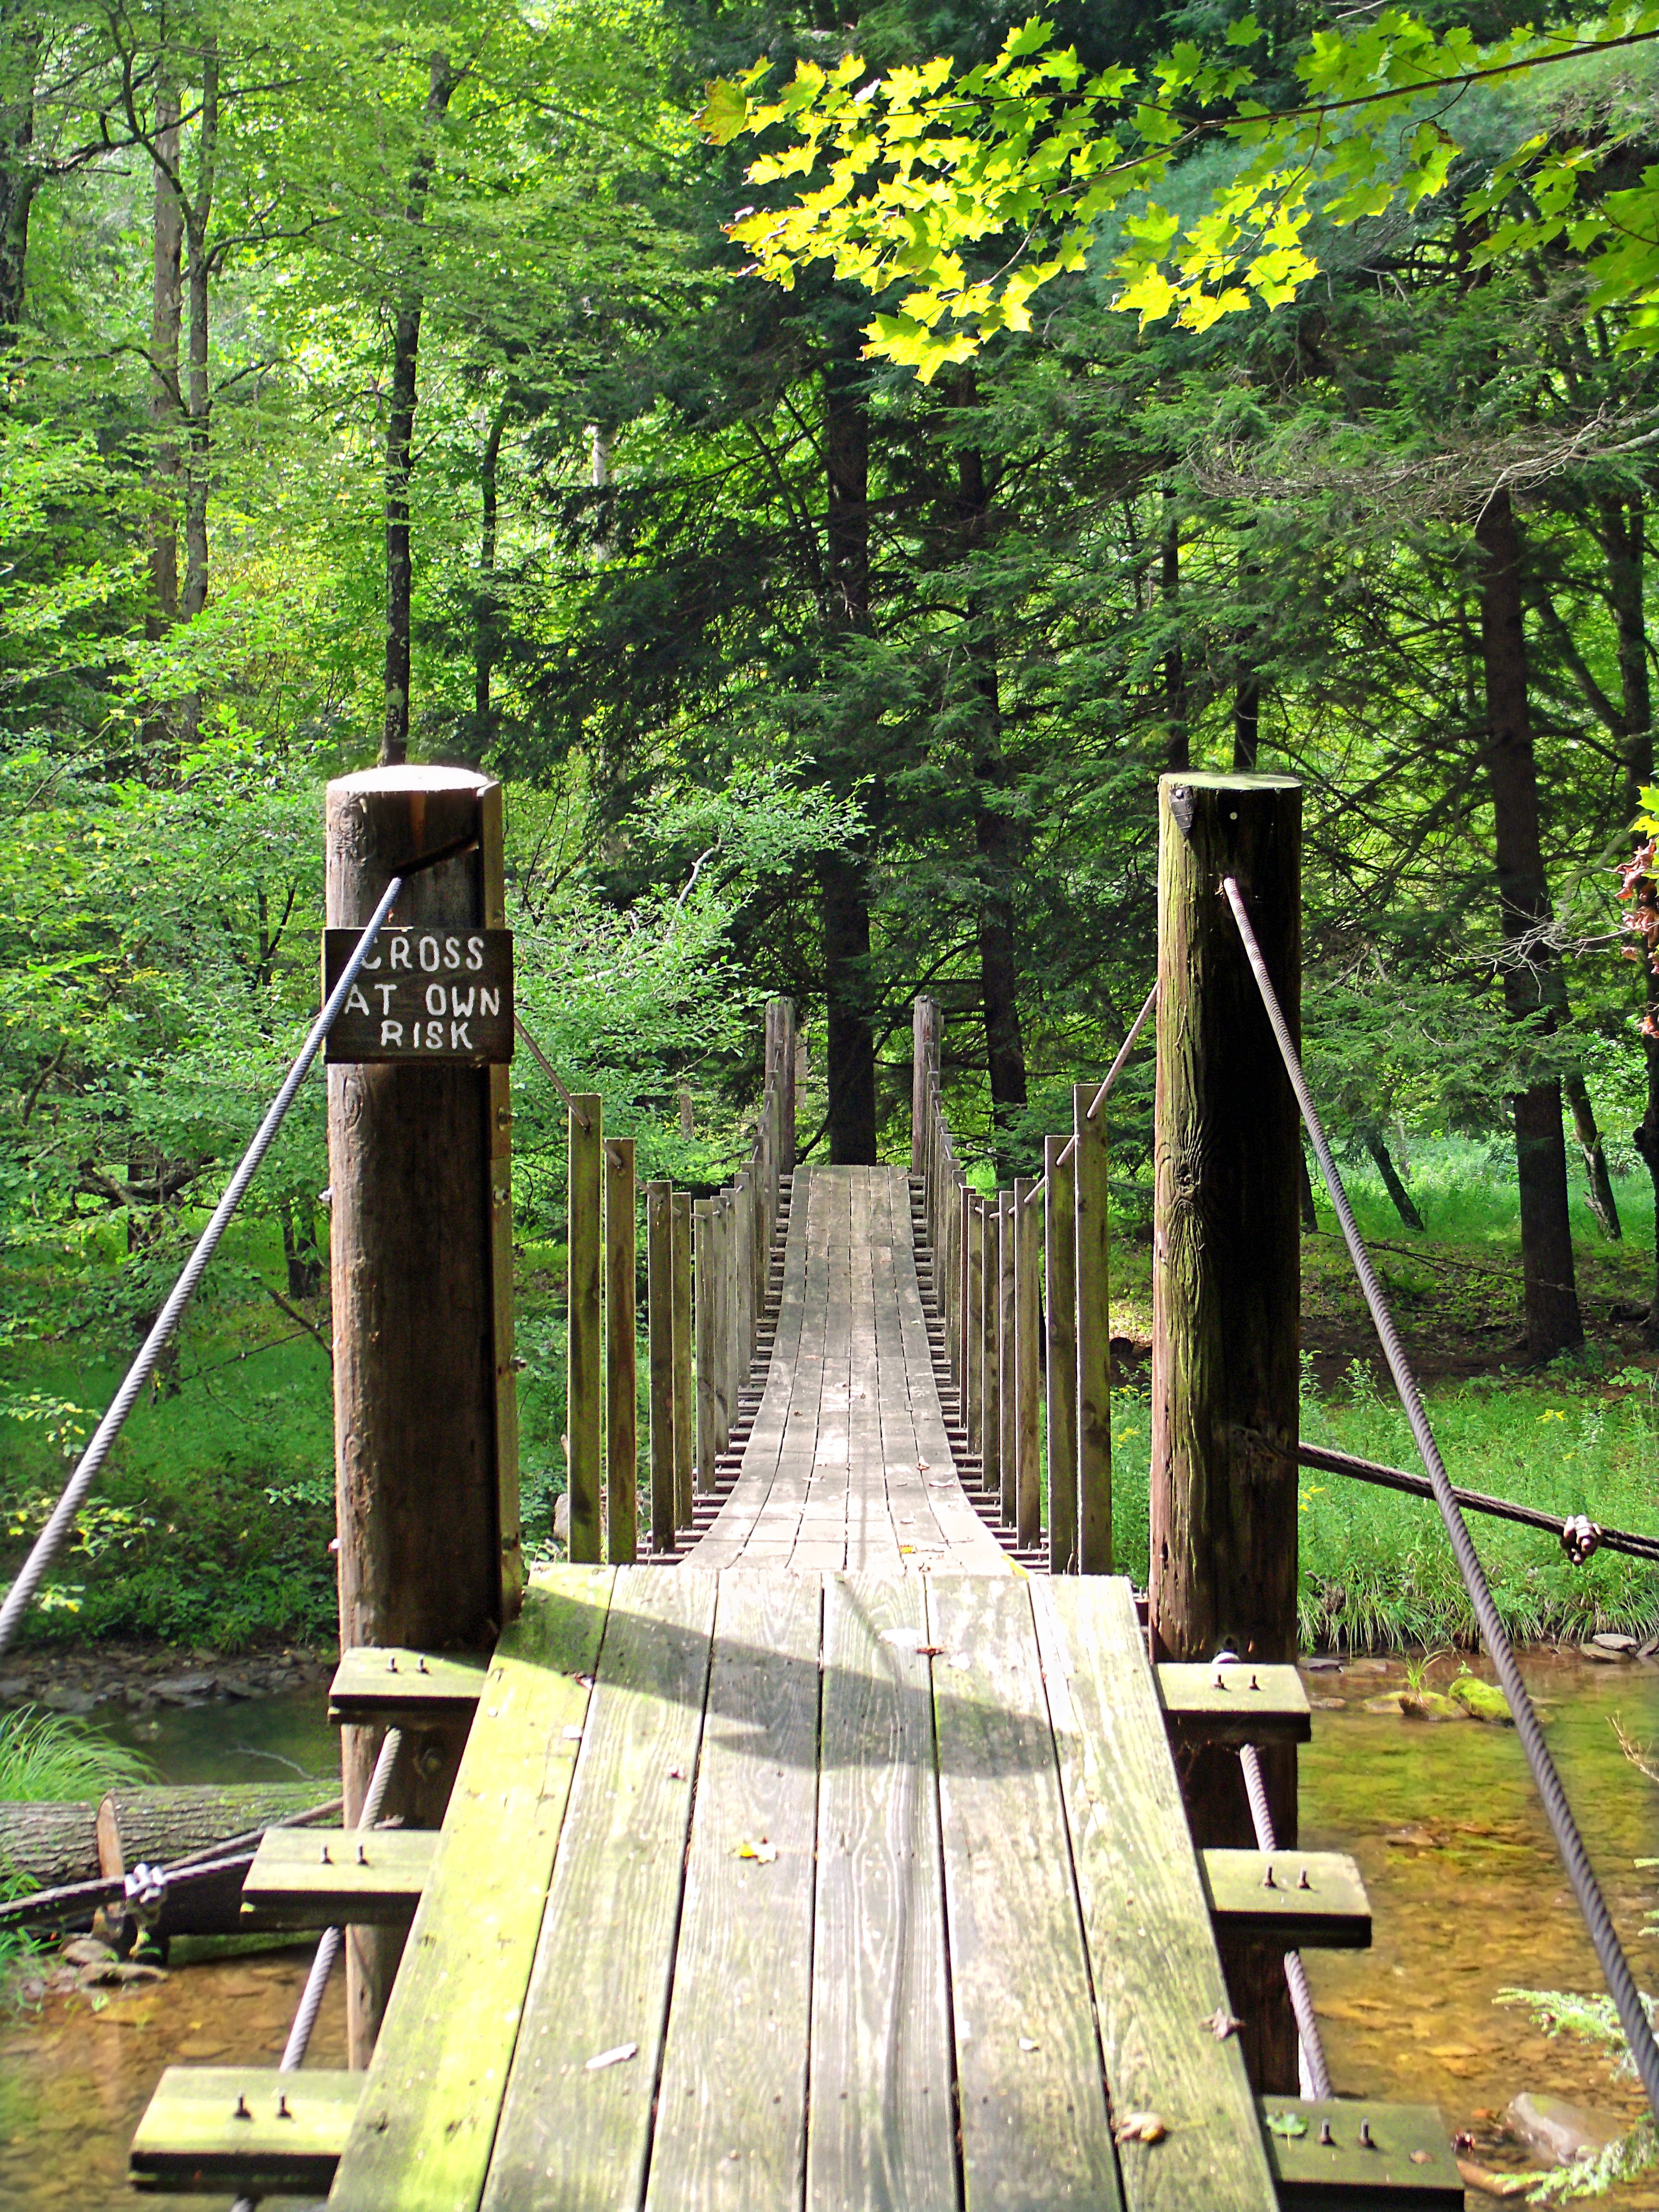
tree, forest, creek, hiking, trail, bridge, summer, stream, jungle, park, garden, creativecommons, clintoncounty, pennsylvaniawilds, pennsylvania, pottercounty, hammersleyfork, woodland, woodensuspensionbridge, crossatownrisk